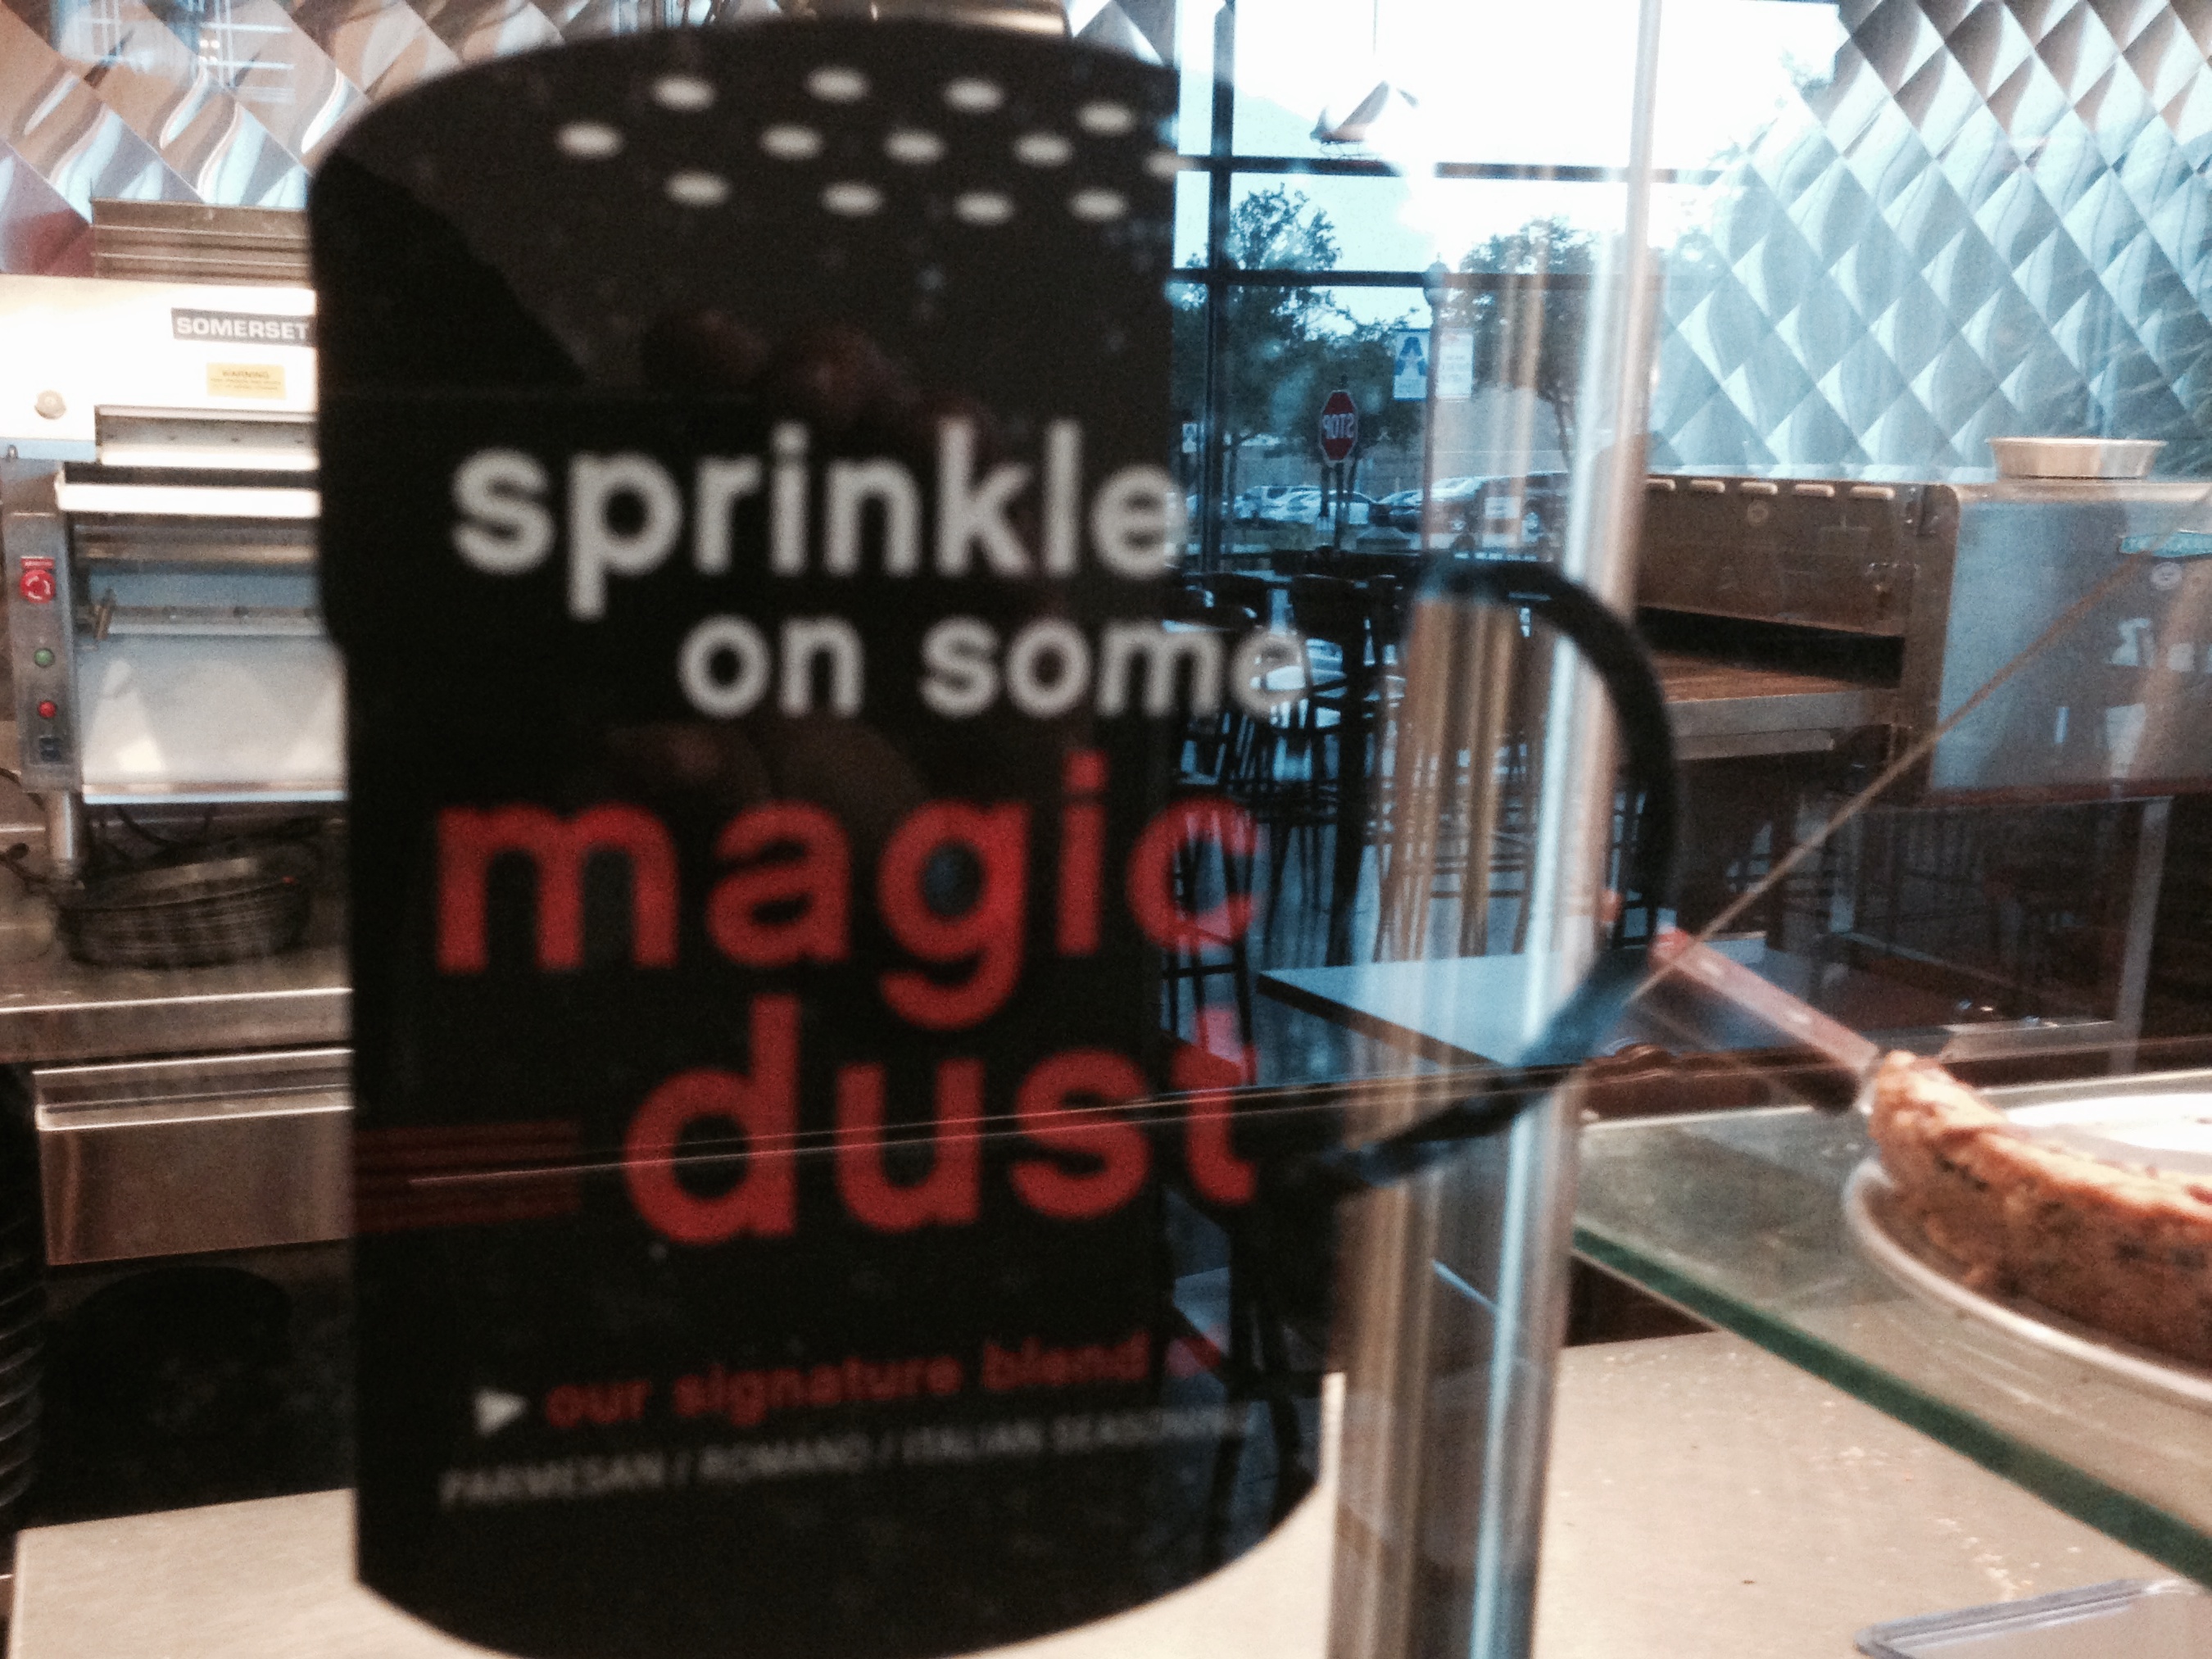
restaurant, advertising, bar